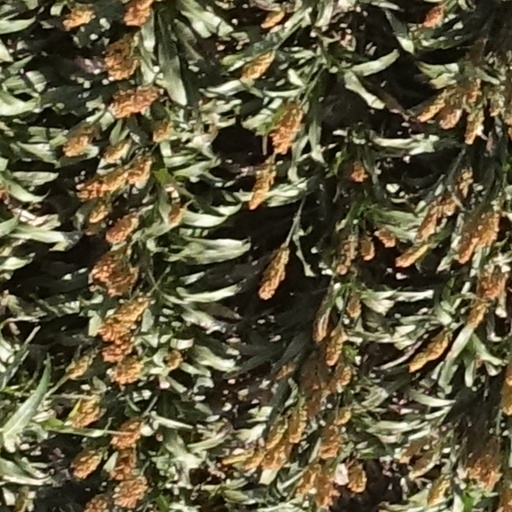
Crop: sorghum